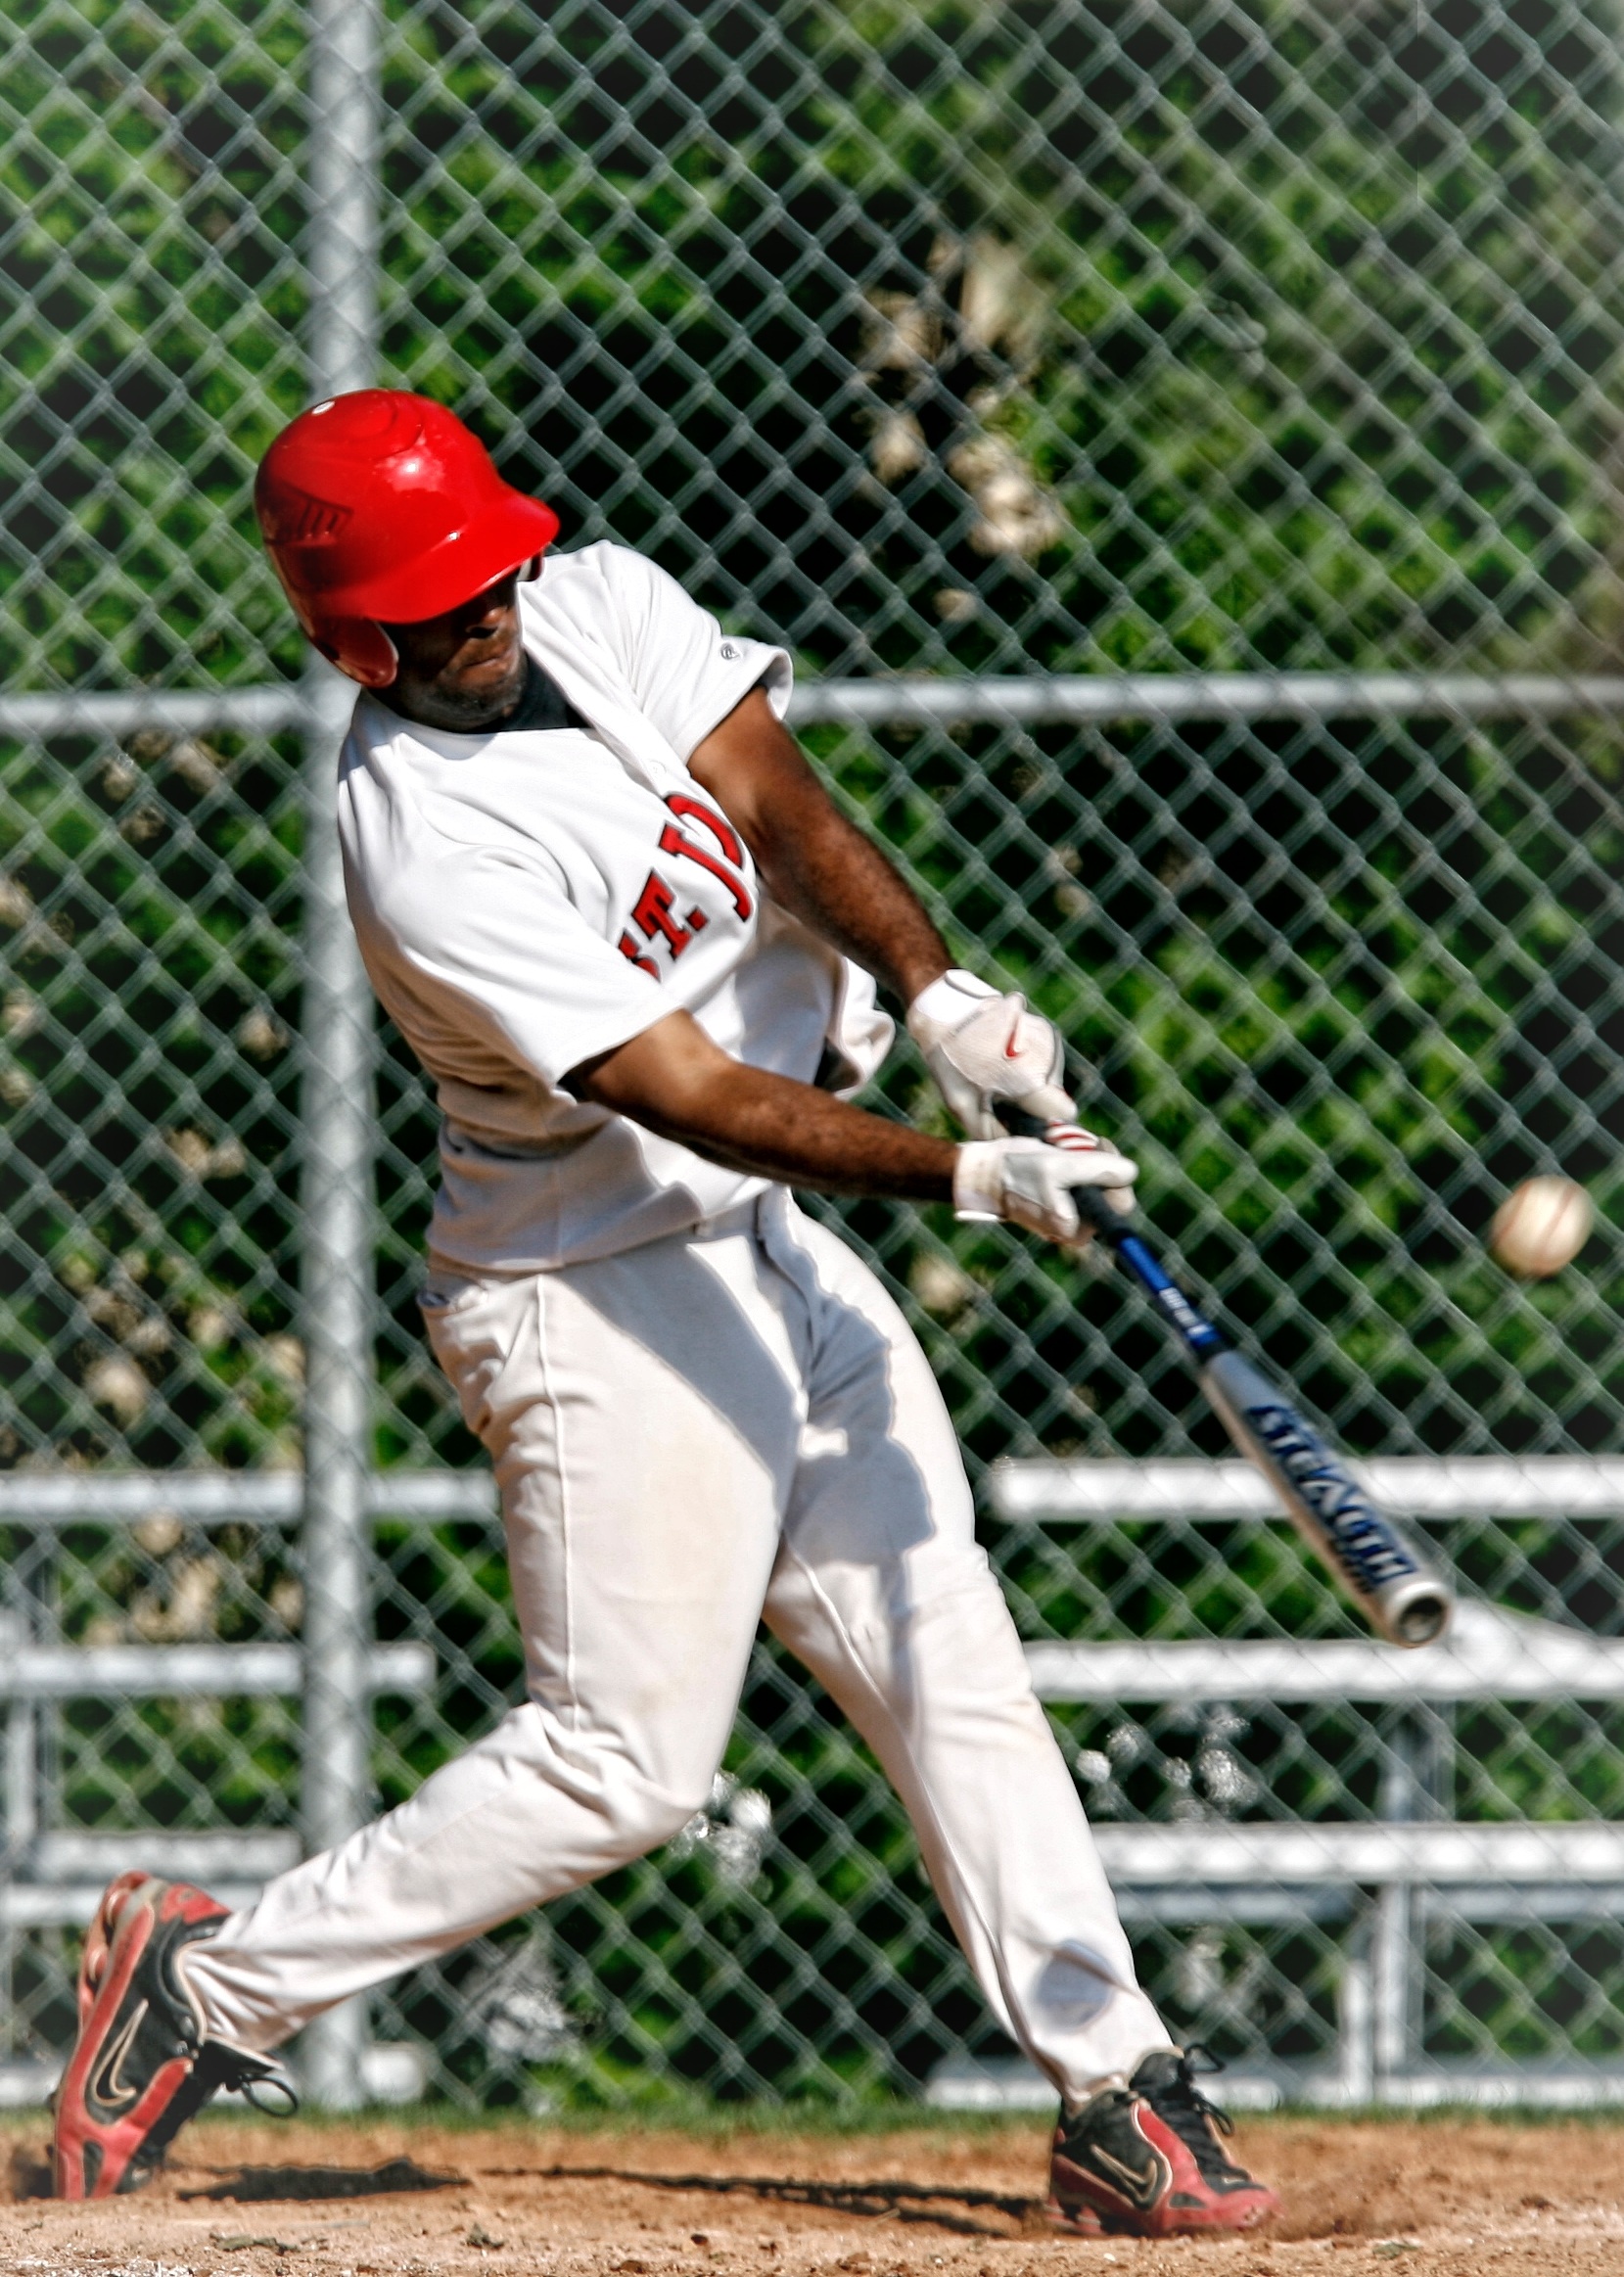
baseball, sport, field, game, male, athletic, plate, swing, player, baseball field, pitch, batter, competition, american, sports, pitcher, helmet, ball, uniform, bat, athlete, baseball player, hit, hitting, catcher, ball game, team sport, infielder, college baseball, bat and ball games, baseball positions, college softball